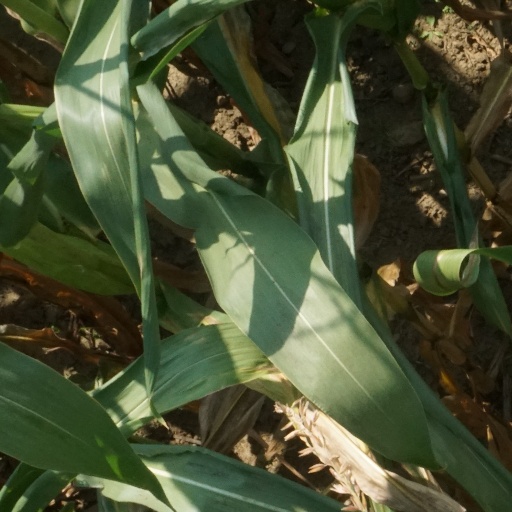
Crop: maize; corn